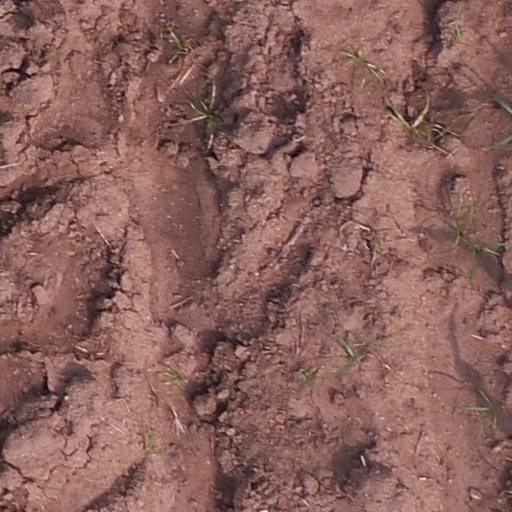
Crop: maize; corn